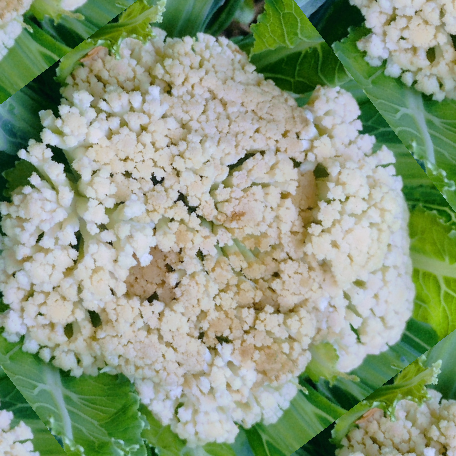
Label: Bacterial spot rot